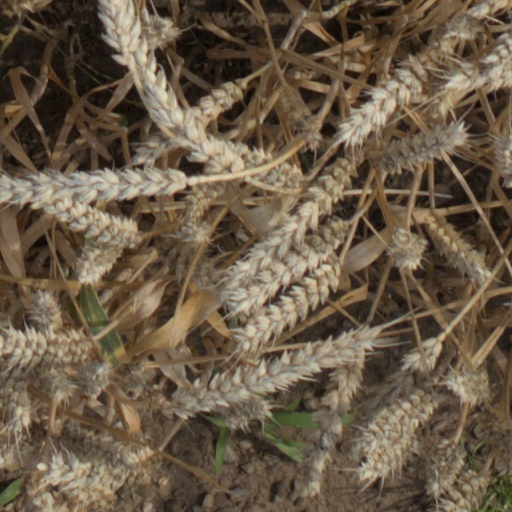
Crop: wheat